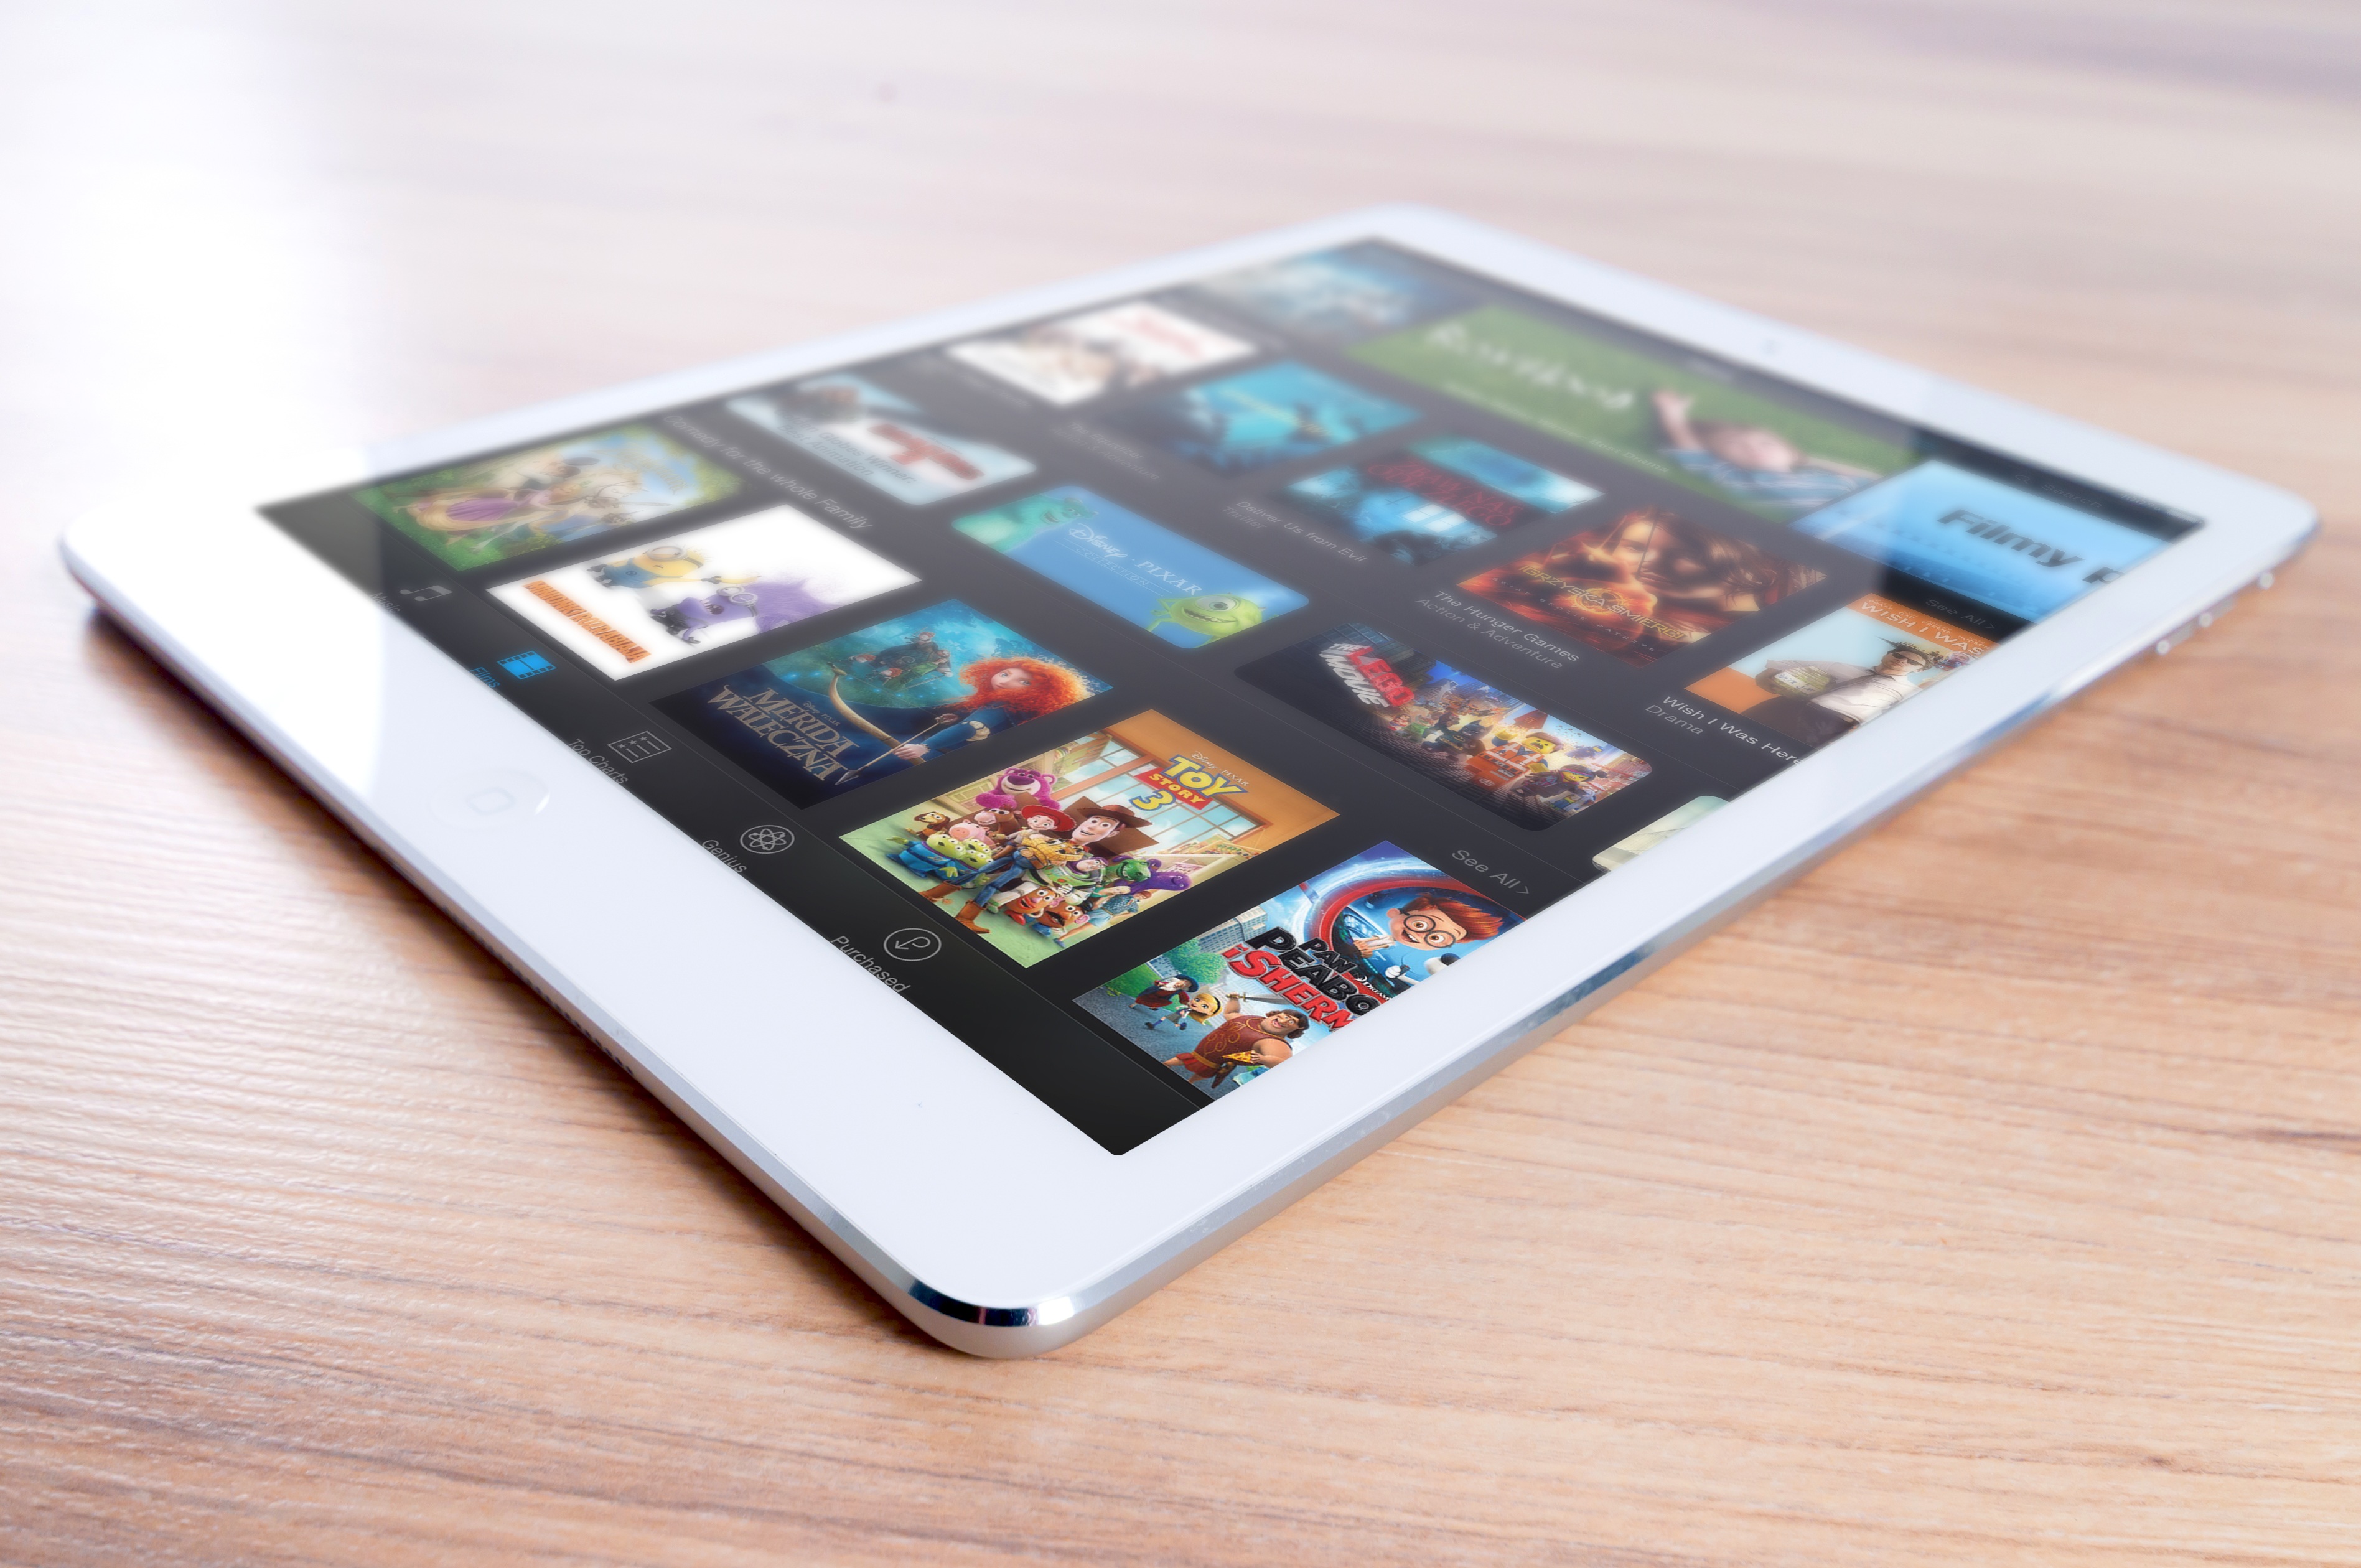
smartphone, mac, mobile, screen, apple, ipad, technology, white, internet, tablet, communication, gadget, business, mobile phone, modern, brand, electronics, design, digital, multimedia, tablet computer, electronic device, portable communications device